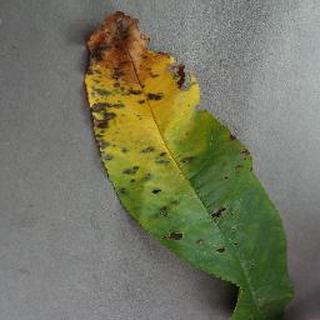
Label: peach_bacterial_spot